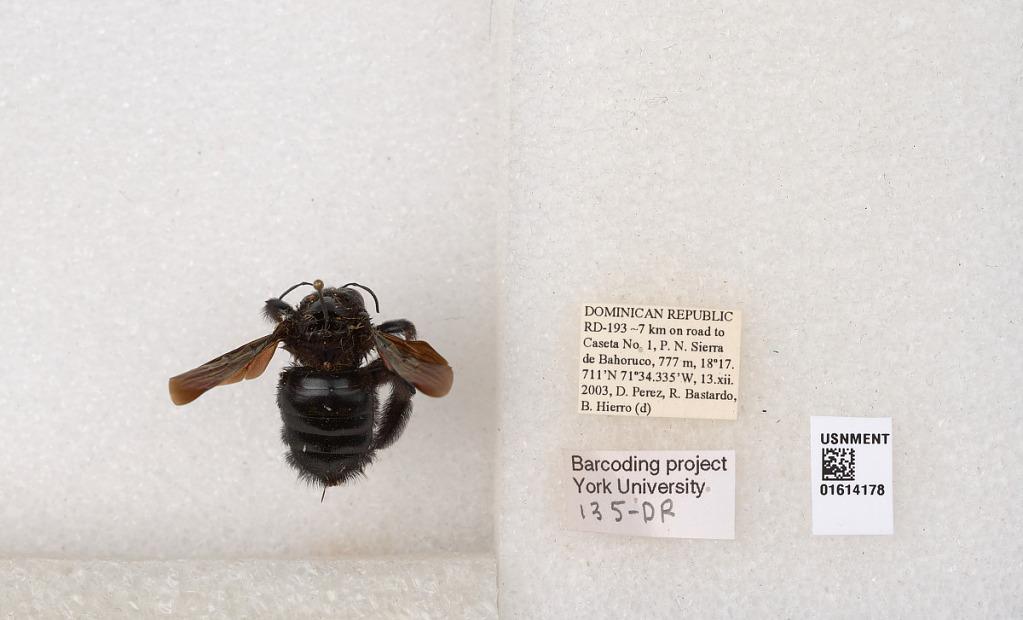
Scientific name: Xylocopa (Neoxylocopa) mordax Smith
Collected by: D. Perez & R. Bastardo
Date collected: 2003-12-13
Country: Dominican Republic
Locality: Rd-193 ~7 km on road to Caseta No 1, P.N. Sierra de Bahoruco
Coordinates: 18, -71
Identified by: Hierro, B.